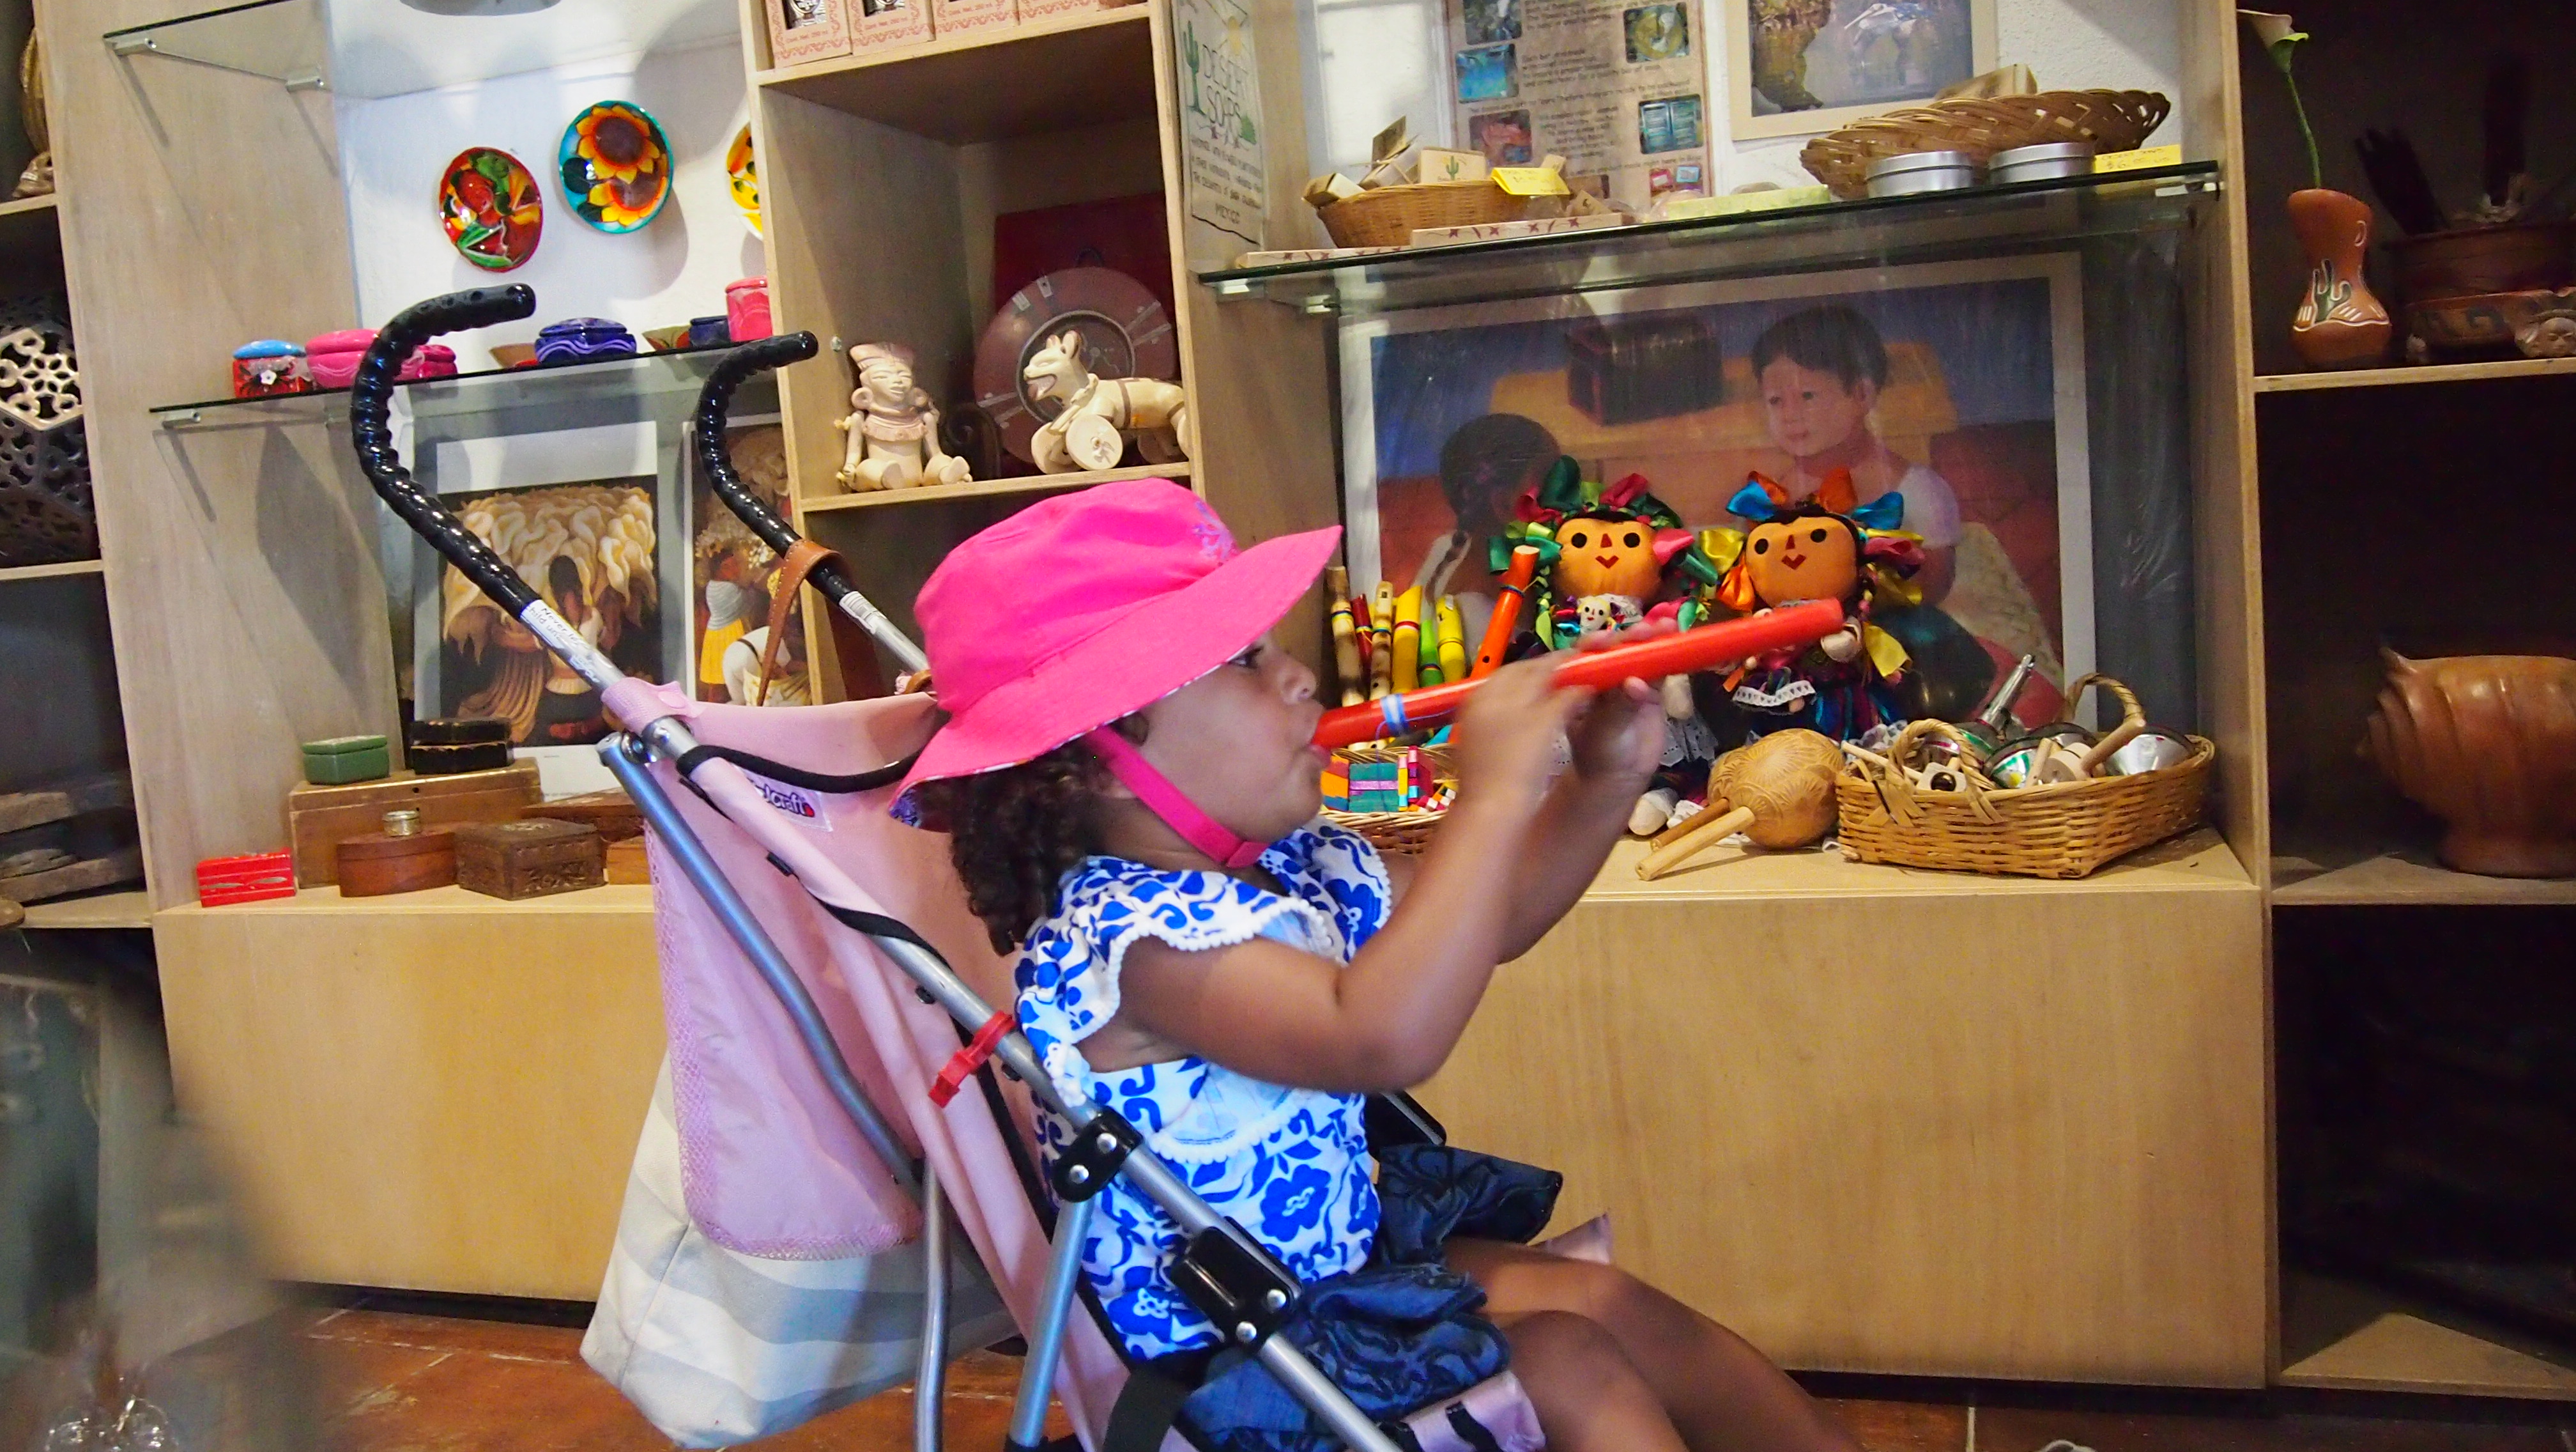
kid, child, kids, creativecommons, dreamsresortspa